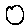
Label: 0